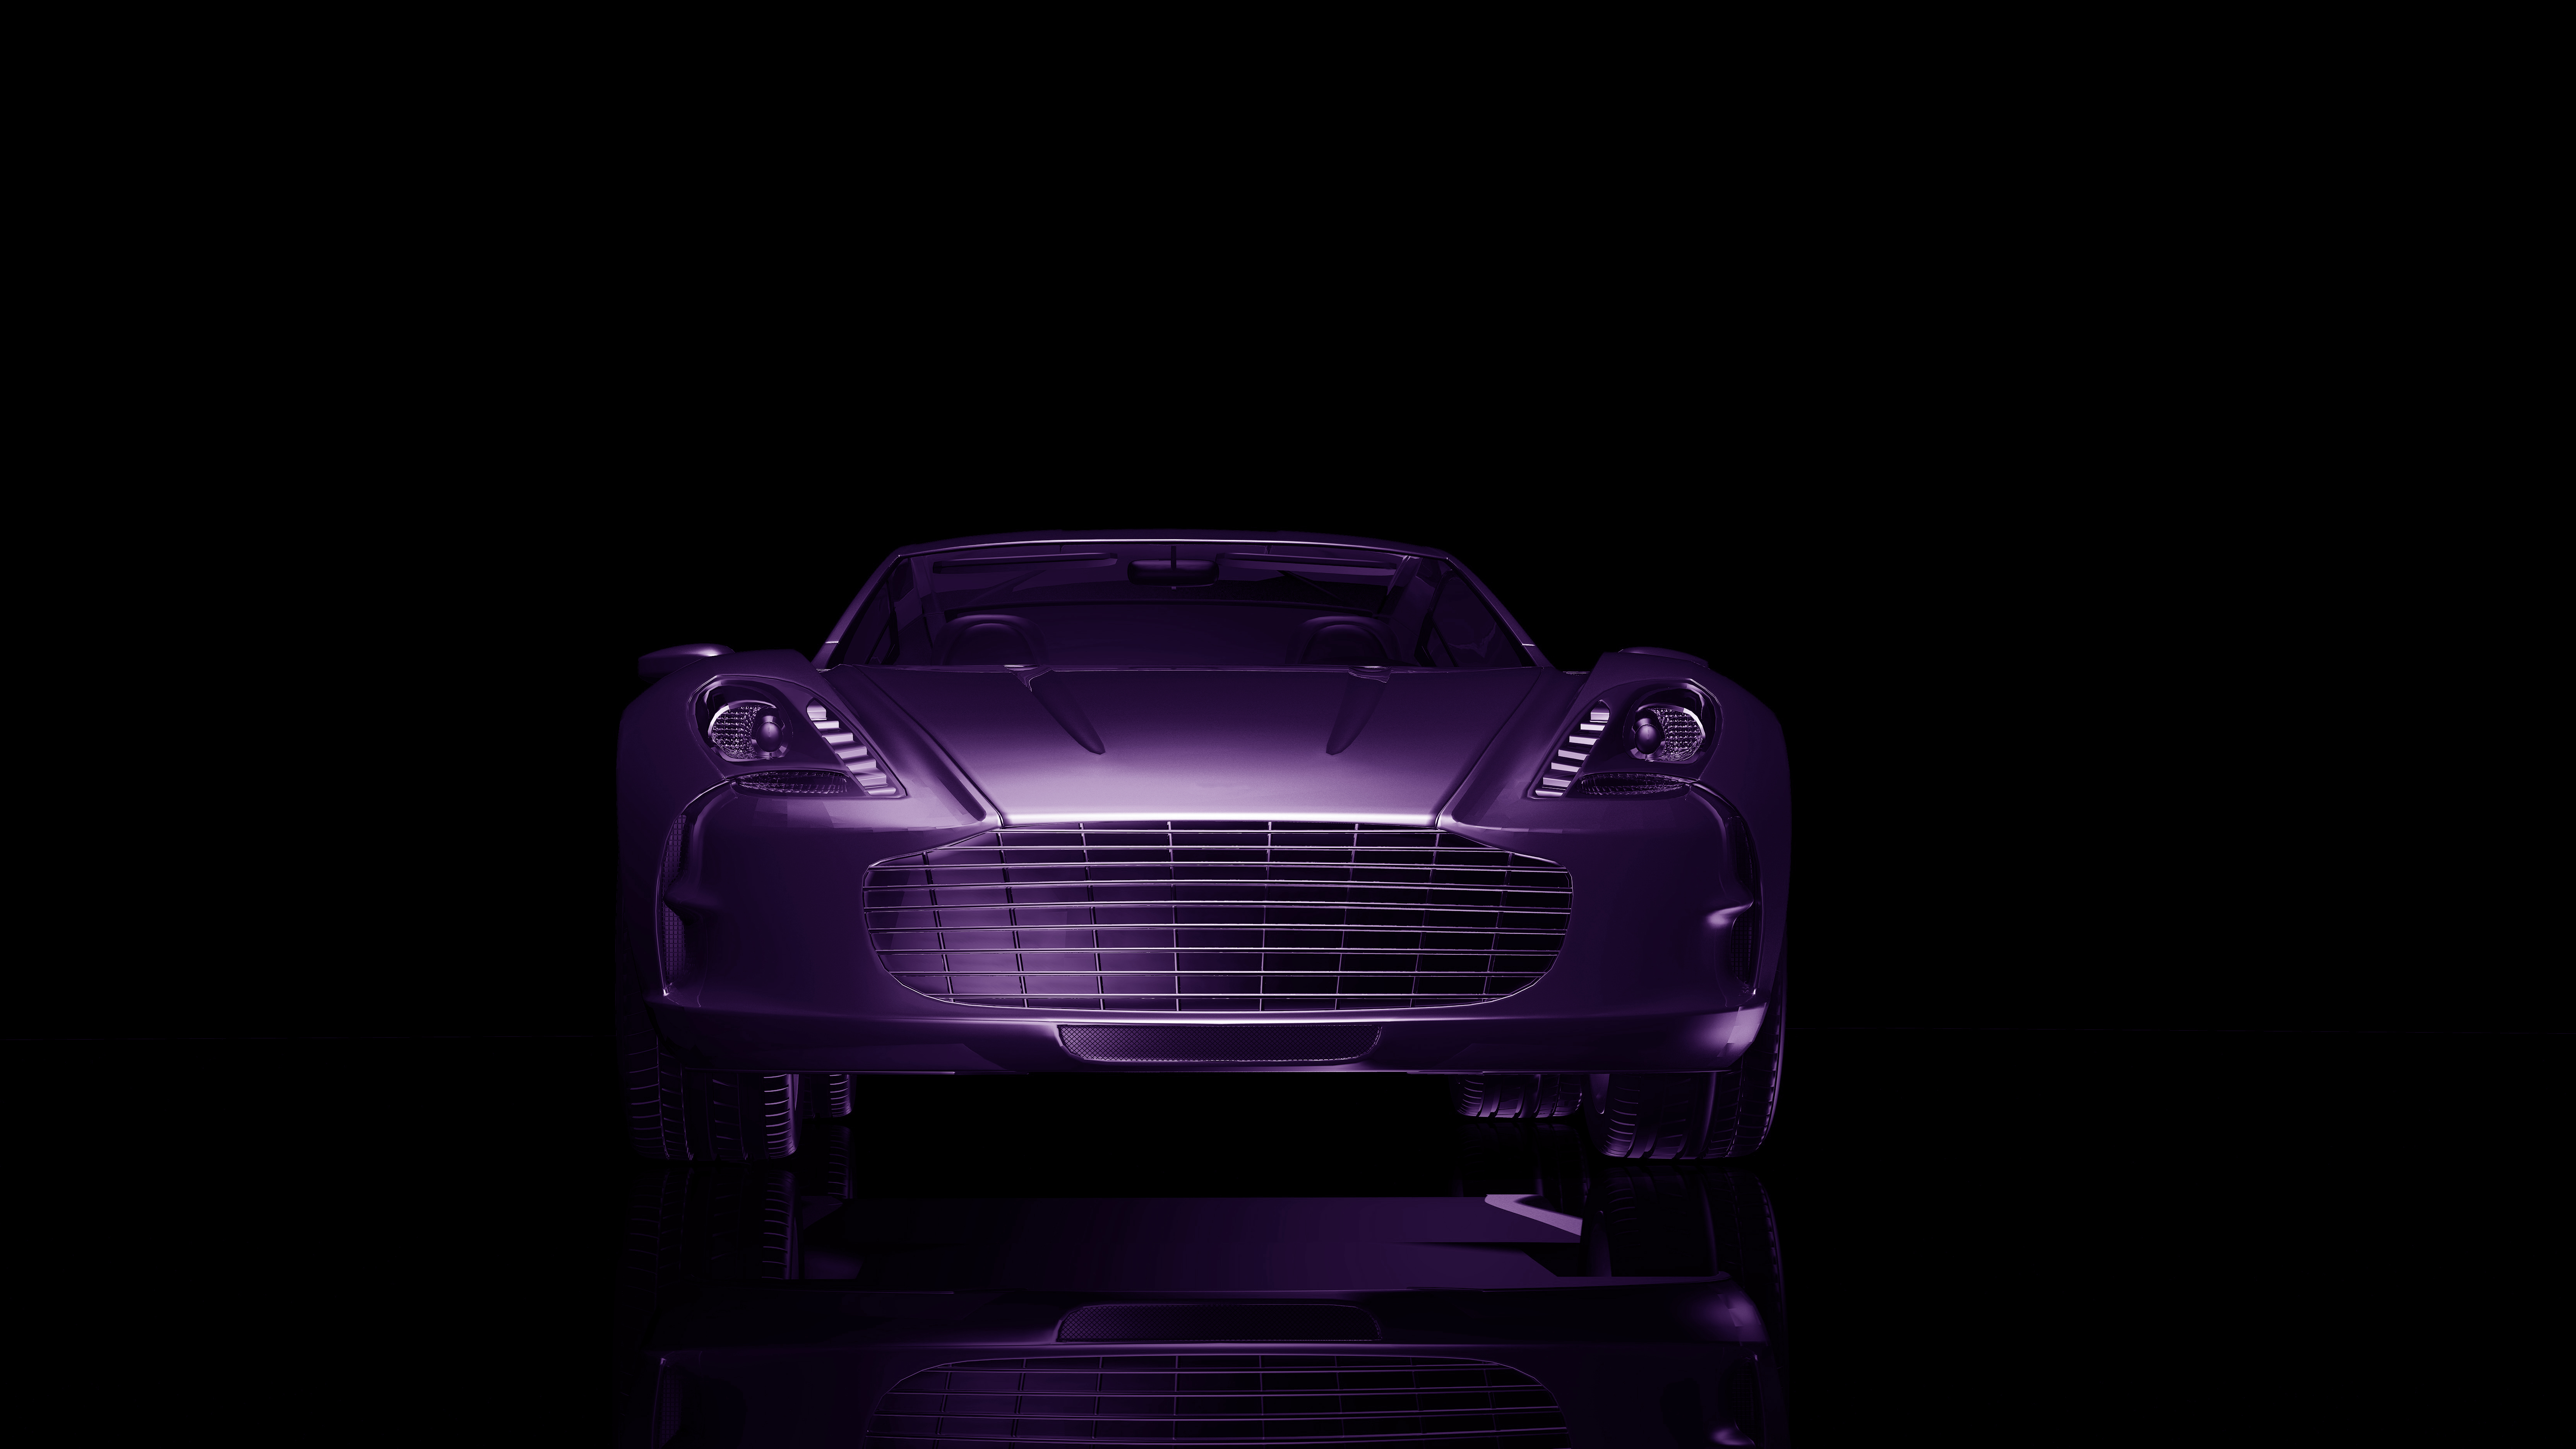
car, purpure, automotive design, vehicle, supercar, sports car, performance car, headlamp, automotive lighting, grille, automotive exterior, Aston martin one 77, aston martin vanquish